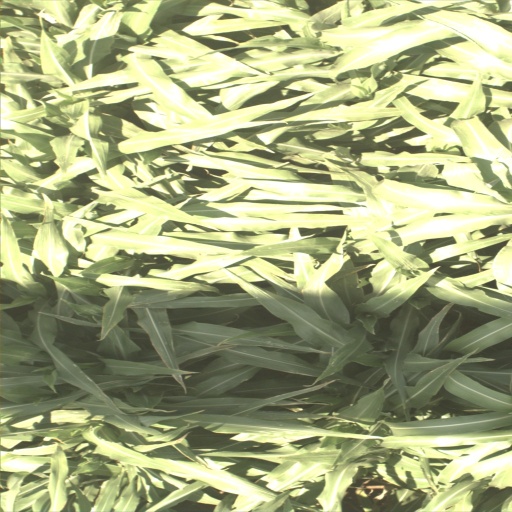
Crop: sorghum